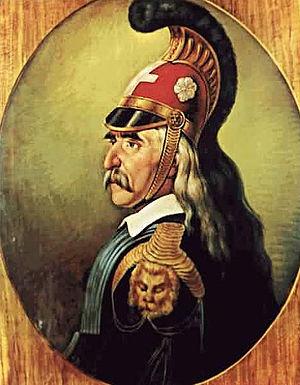
Theódoros Kolokotrónis, né le 3 avril 1770 à Ramavouni en Messénie, dans le Péloponnèse et mort le 15 février 1843 à Athènes, fut un général et homme d'État grec, héros de la Guerre d'indépendance grecque. Il était surnommé le « Vieux de Morée » car il avait cinquante ans au début du conflit.